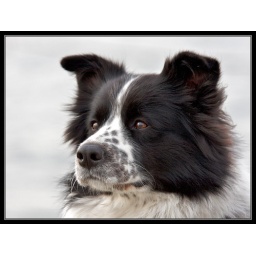
No birds on the river this morning, so our border collie, locked in on a dog downriver, was my model...